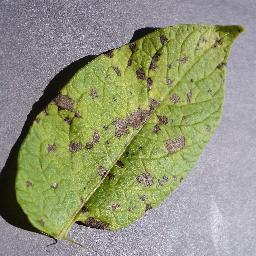
Etiqueta: Tizon_Temprano